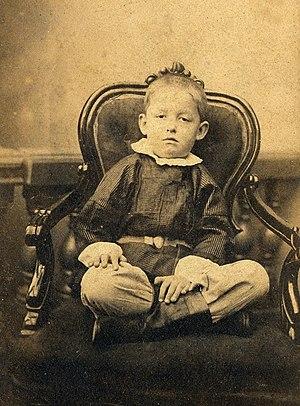
Constantin Édouardovitch Tsiolkovski, né le 5 septembre 1857 à Ijevskoïe, dans la région de Riazan et mort le 19 septembre 1935 à Kalouga, est un scientifique russe puis soviétique considéré comme le père et le théoricien de la cosmonautique moderne.